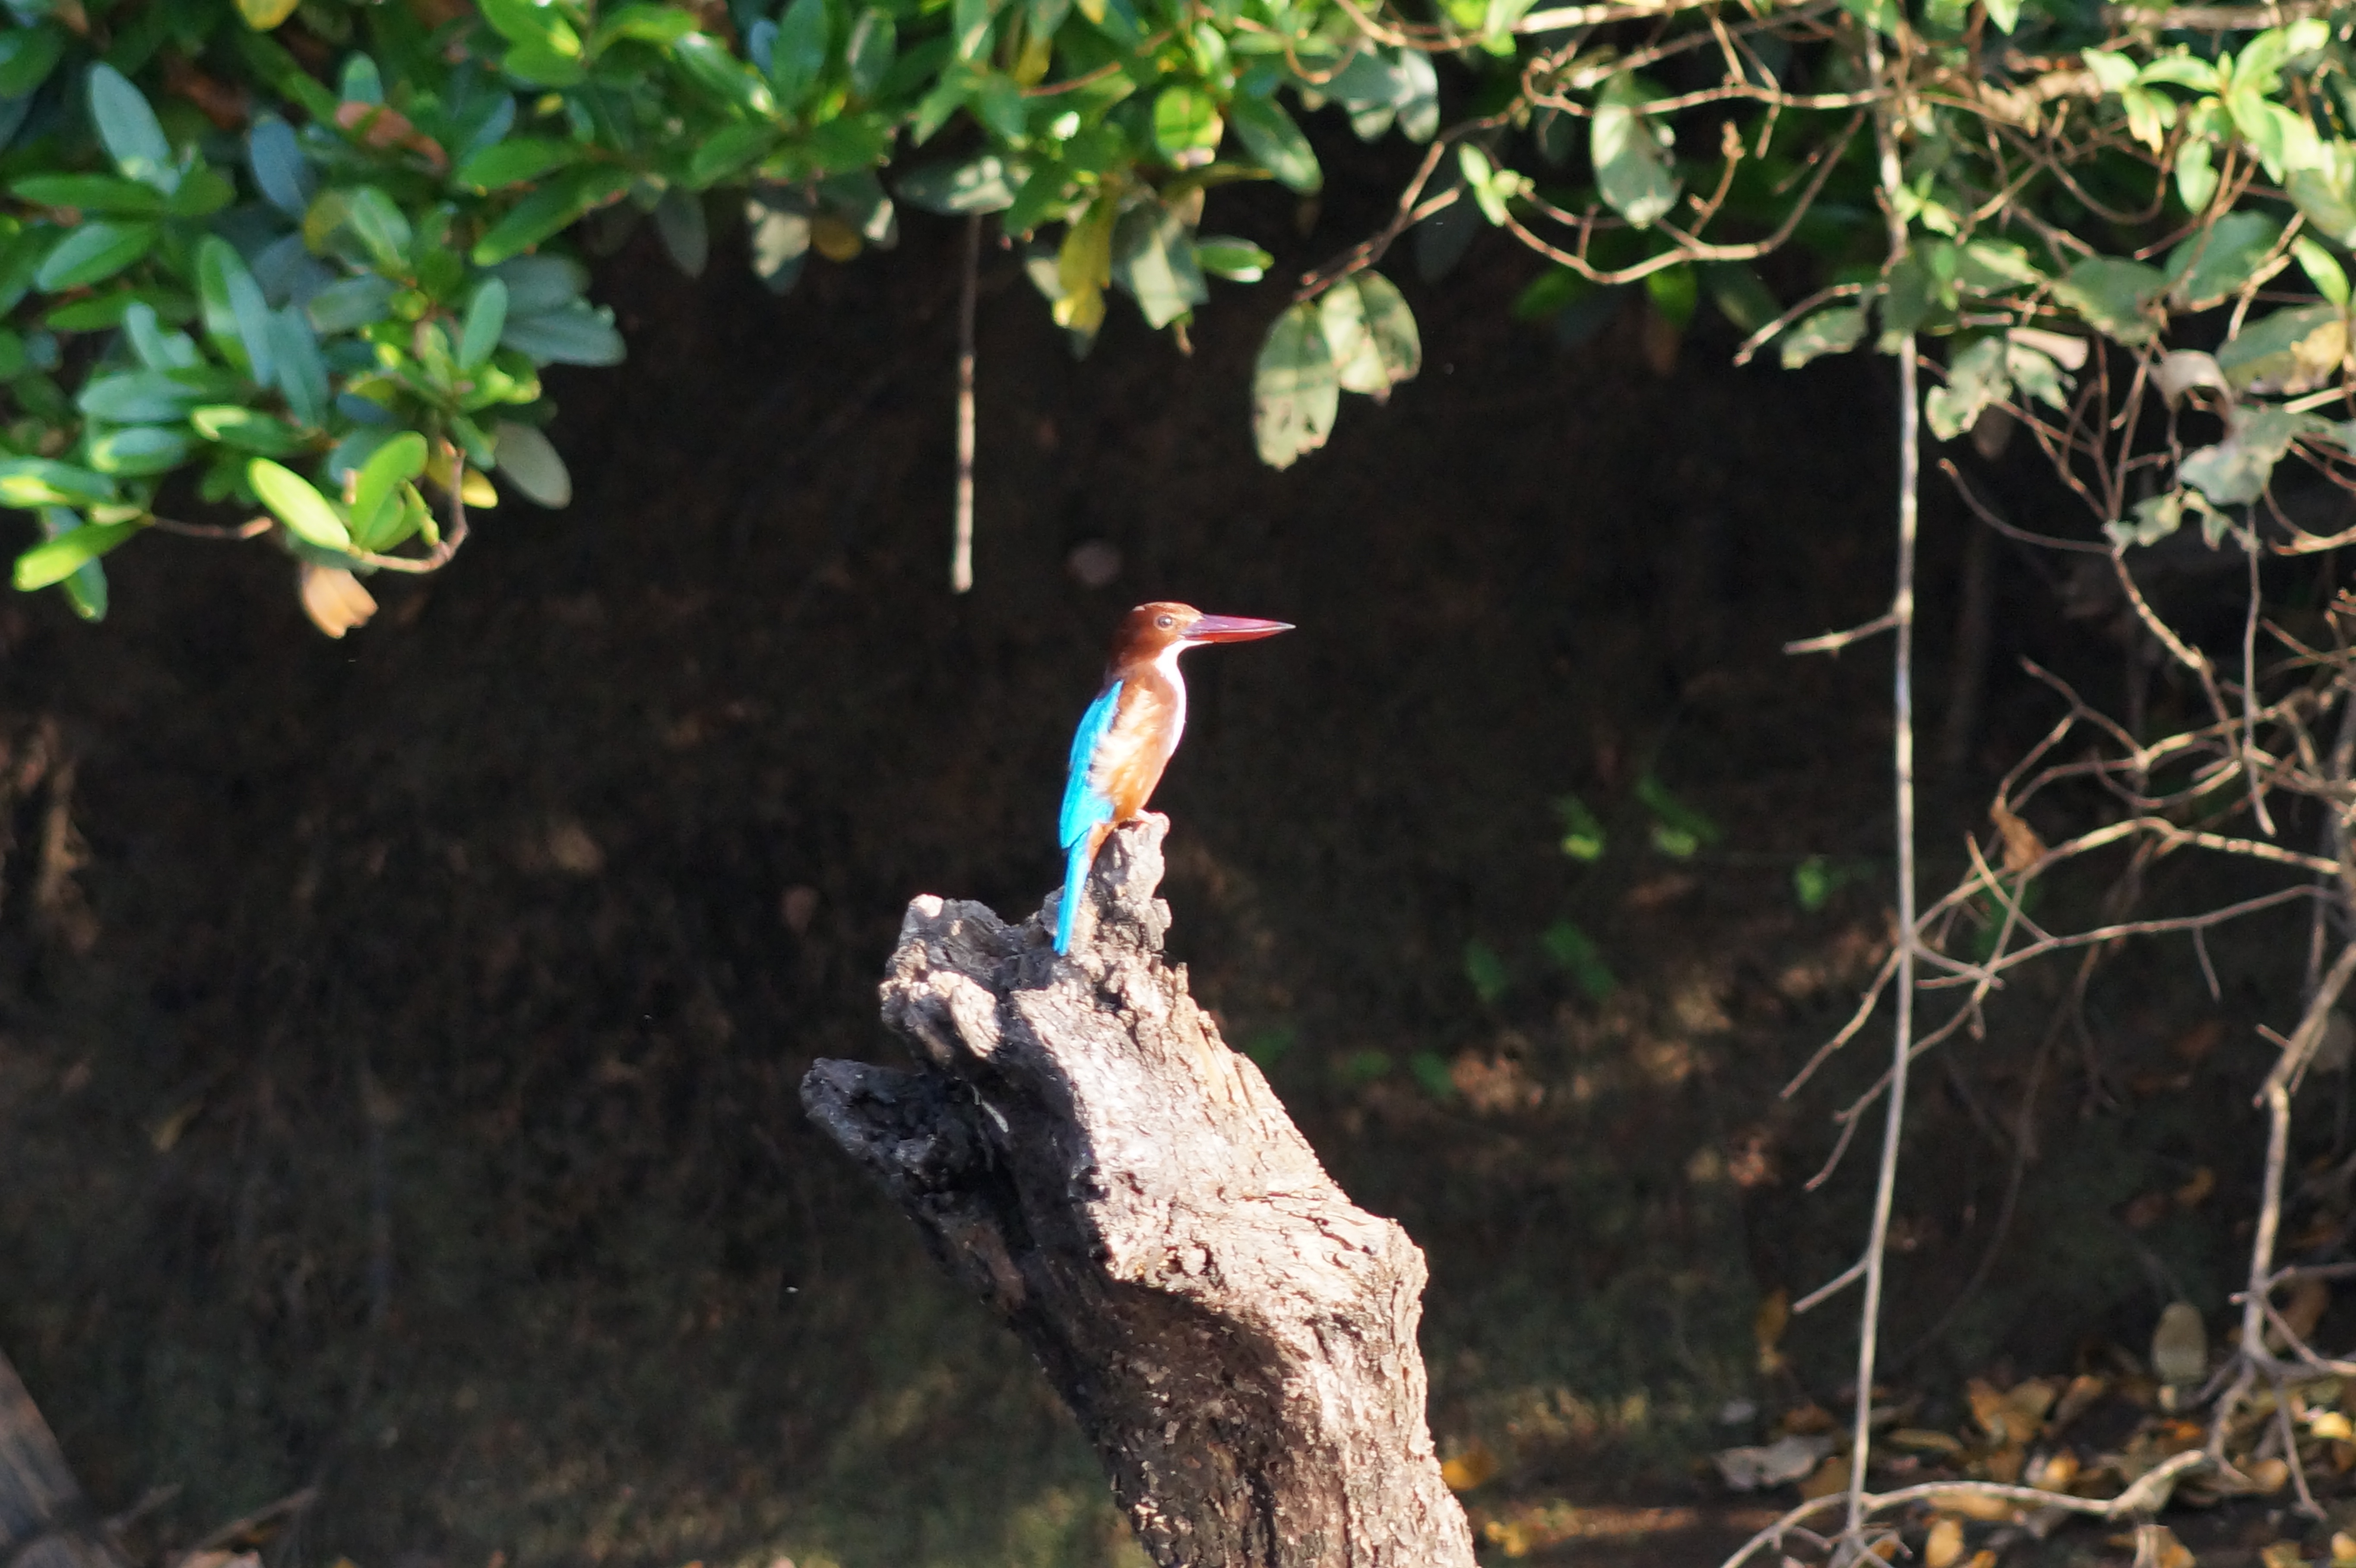
tree, branch, bird, wildlife, jungle, fauna, perching bird